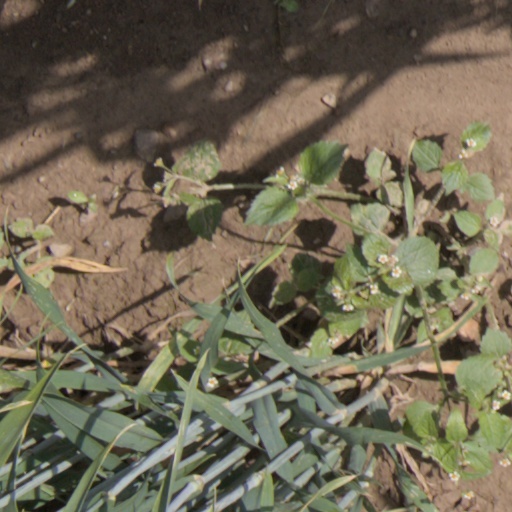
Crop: wheat